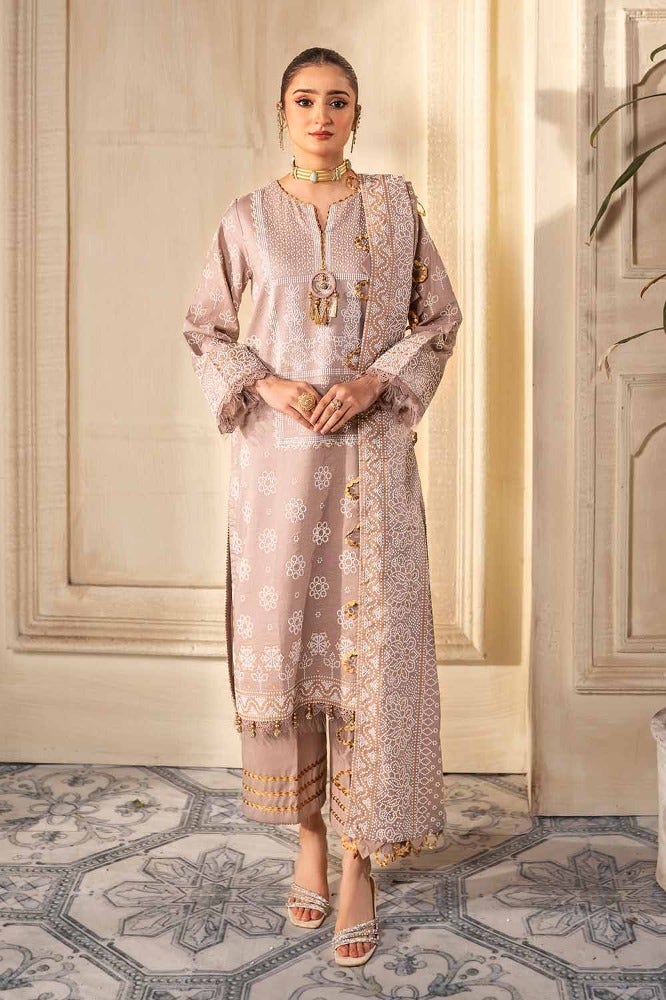
mauve gold embroidered salwar suit